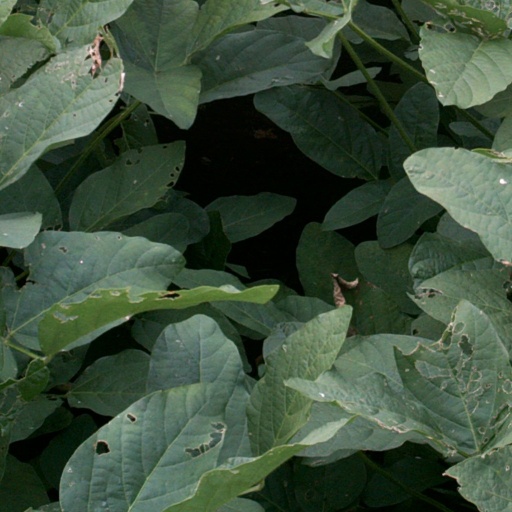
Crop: soybean